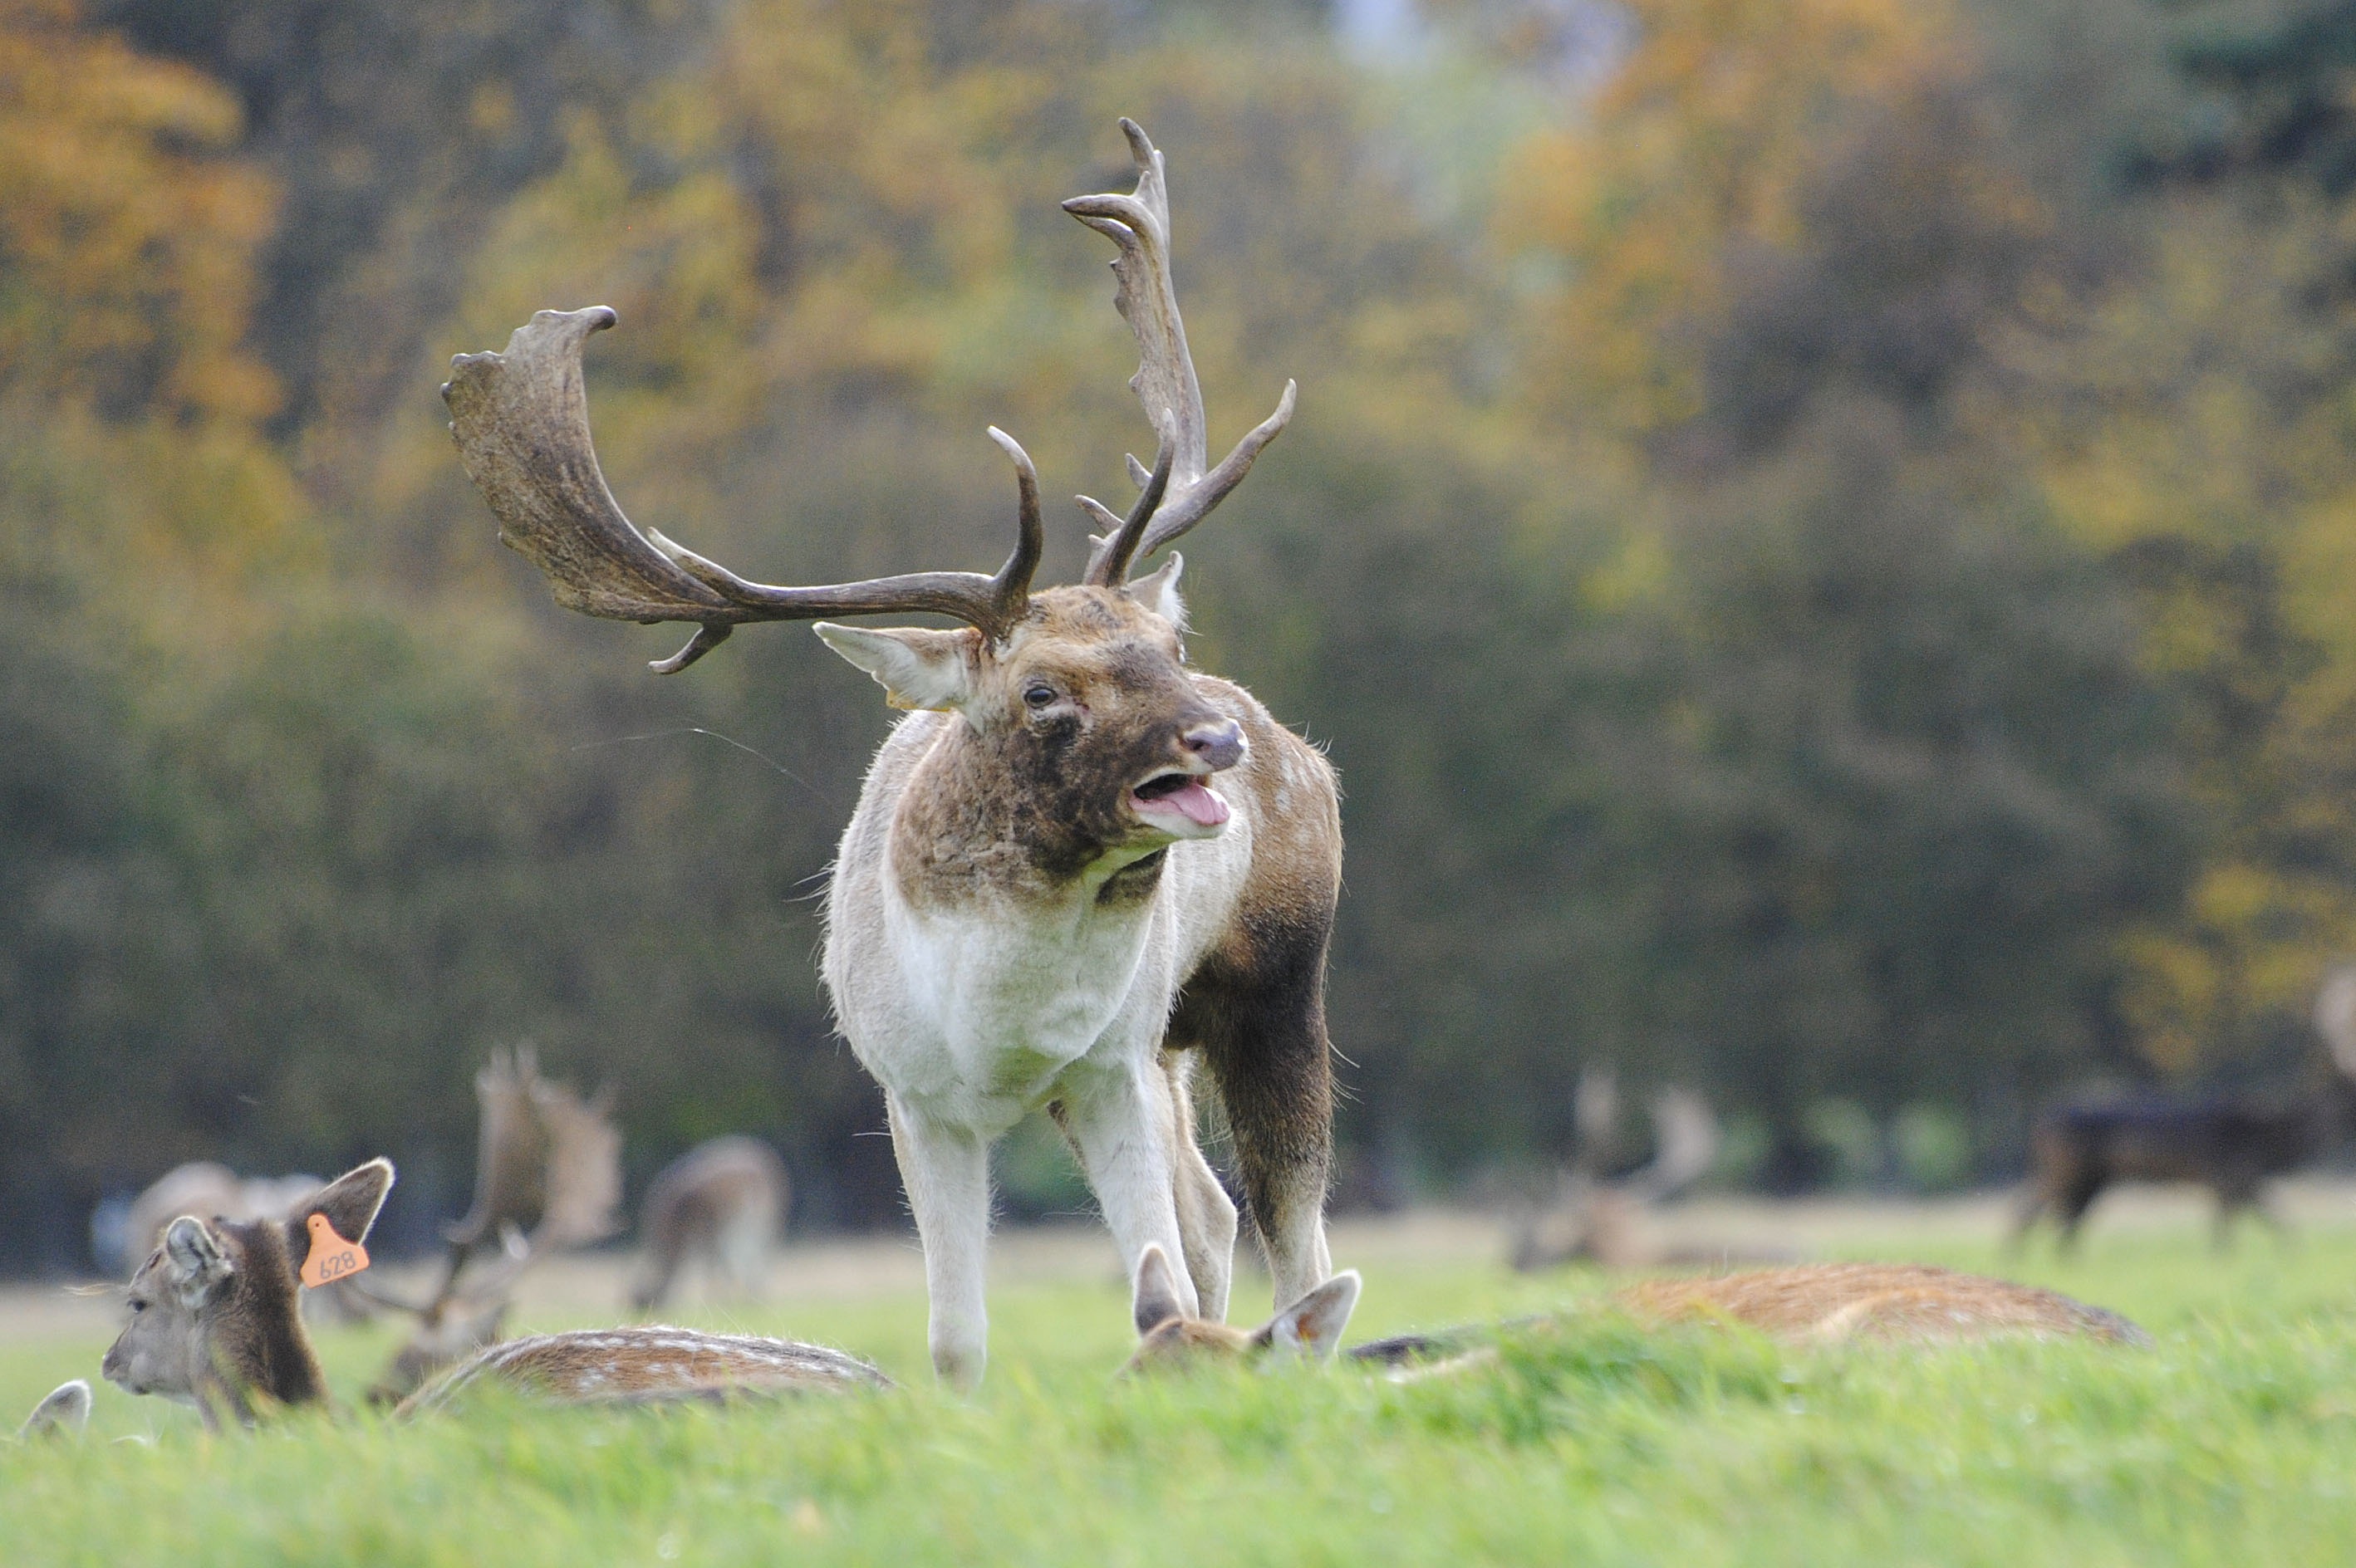
prairie, wildlife, deer, mammal, fauna, vertebrate, rut, harem, white tailed deer